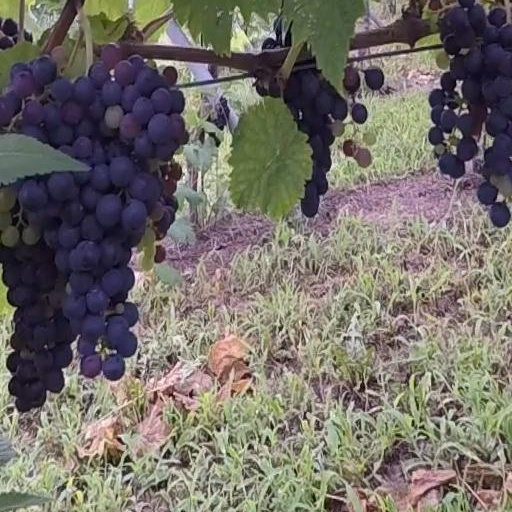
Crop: grape